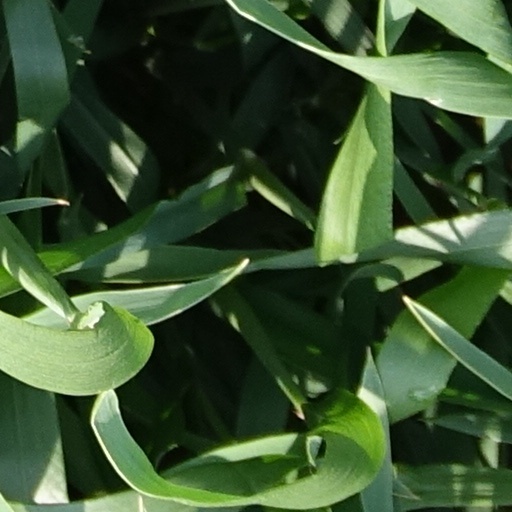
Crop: wheat